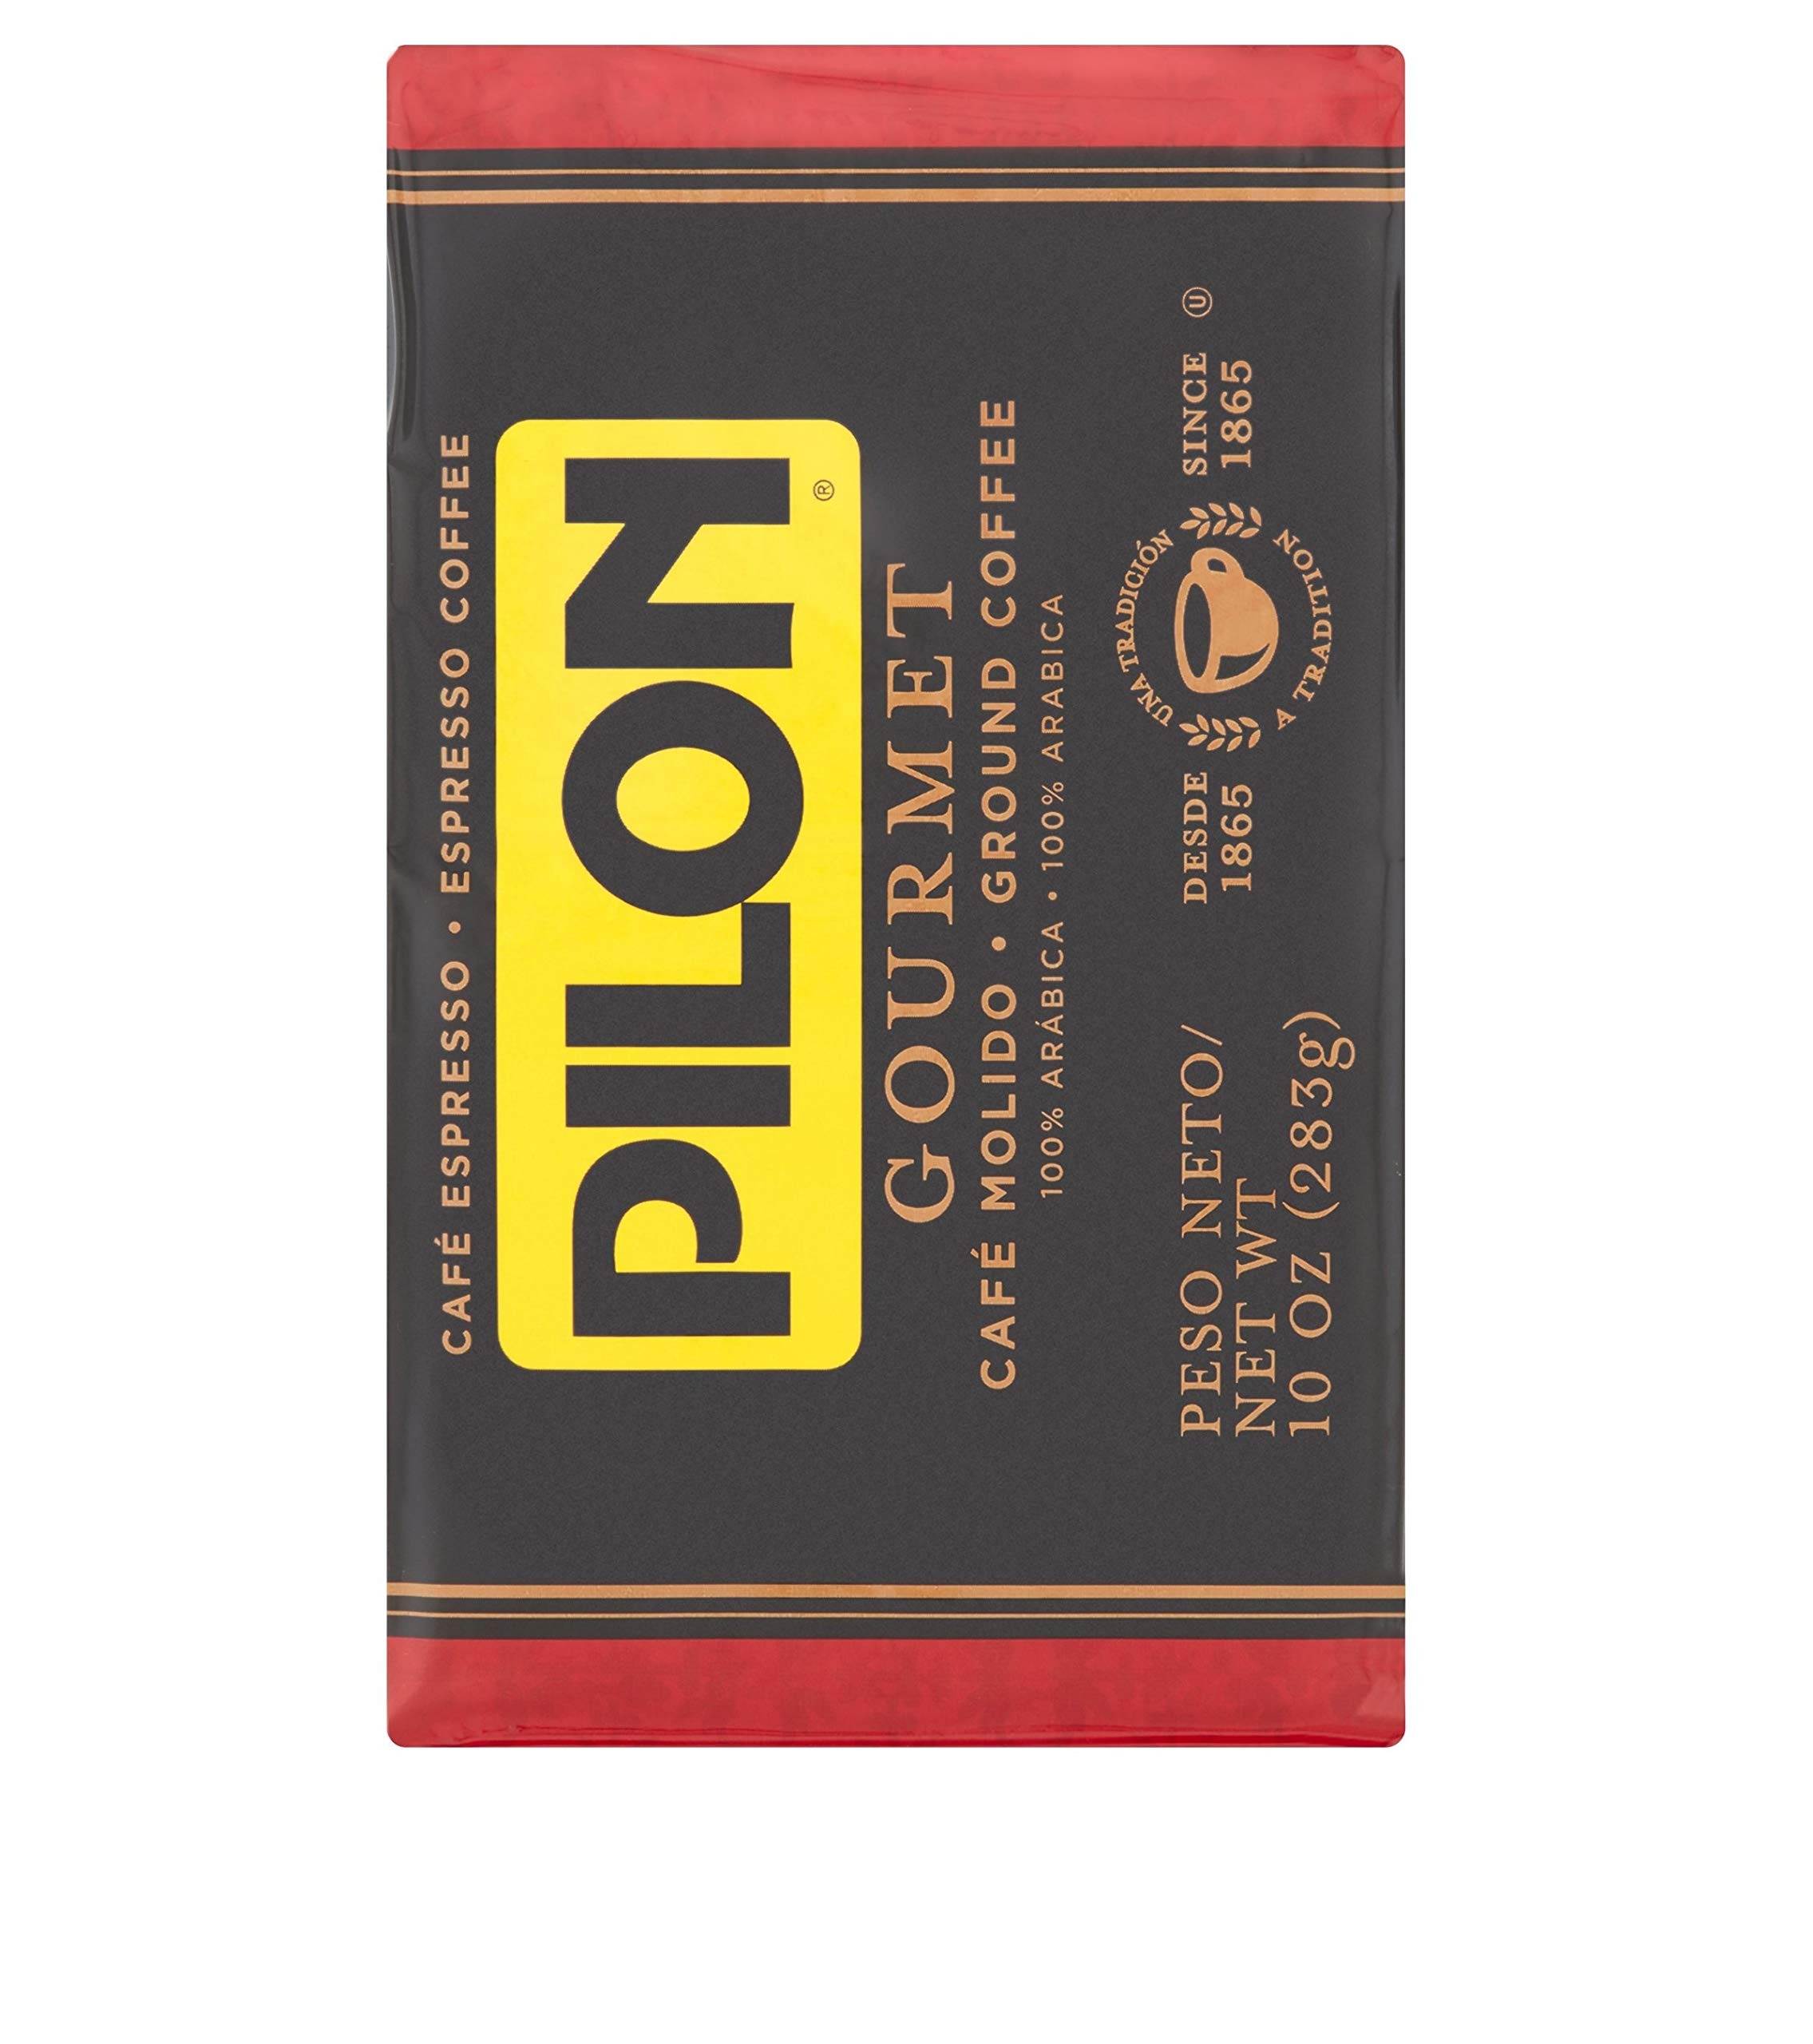
Item Name: Cafe Pilon Gourmet 6 PACK Espresso Roast Coffee 6 x 284 g
Value: 60.0
Unit: Ounce

Price: 7.89